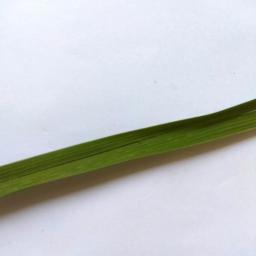
Label: Rice___Healthy